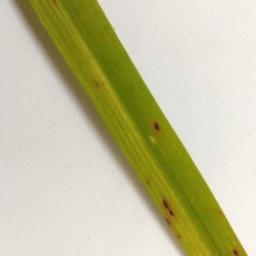
Label: Rice___Leaf_Blast